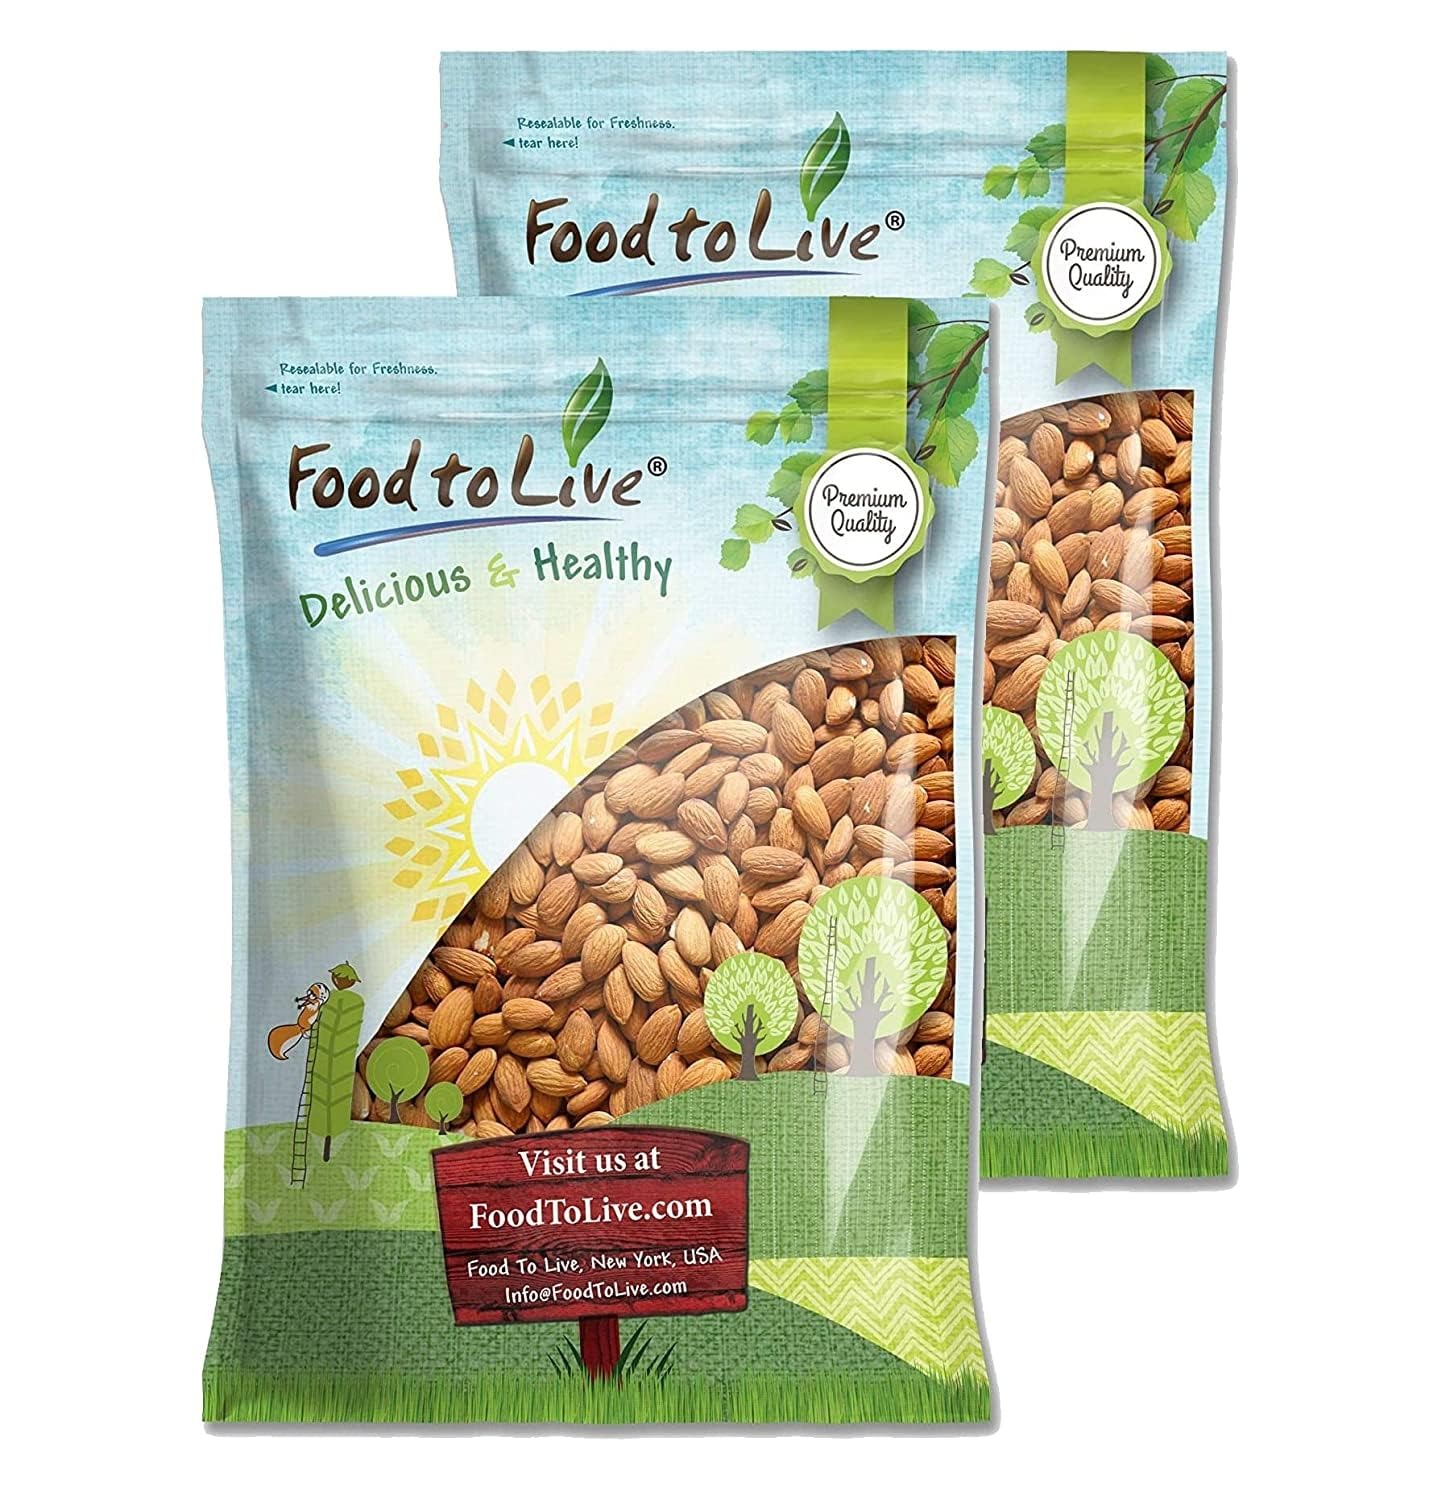
Item Name: Food to Live California Almonds, 18 Pounds – Supreme, Whole, Raw, Unsalted, Unroasted Nuts, Natural.
Bullet Point 1: ✔️ Raw almonds you can snack on at any time.
Bullet Point 2: ✔️ Almonds are highly nutritious and offer a wide range of the benefits if eaten regularly.
Bullet Point 3: ✔️ Delicious either raw or roasted, Food to Live Almonds will complement any dish.
Bullet Point 4: ✔️ Can complement any diet as almonds are packed with dietary fiber and proteins.
Bullet Point 5: ✔️ Unsalted and unsweetened, you can flavor these top-quality almonds to suit your taste.
Value: 288.0
Unit: Ounce

Price: 113.95